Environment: real
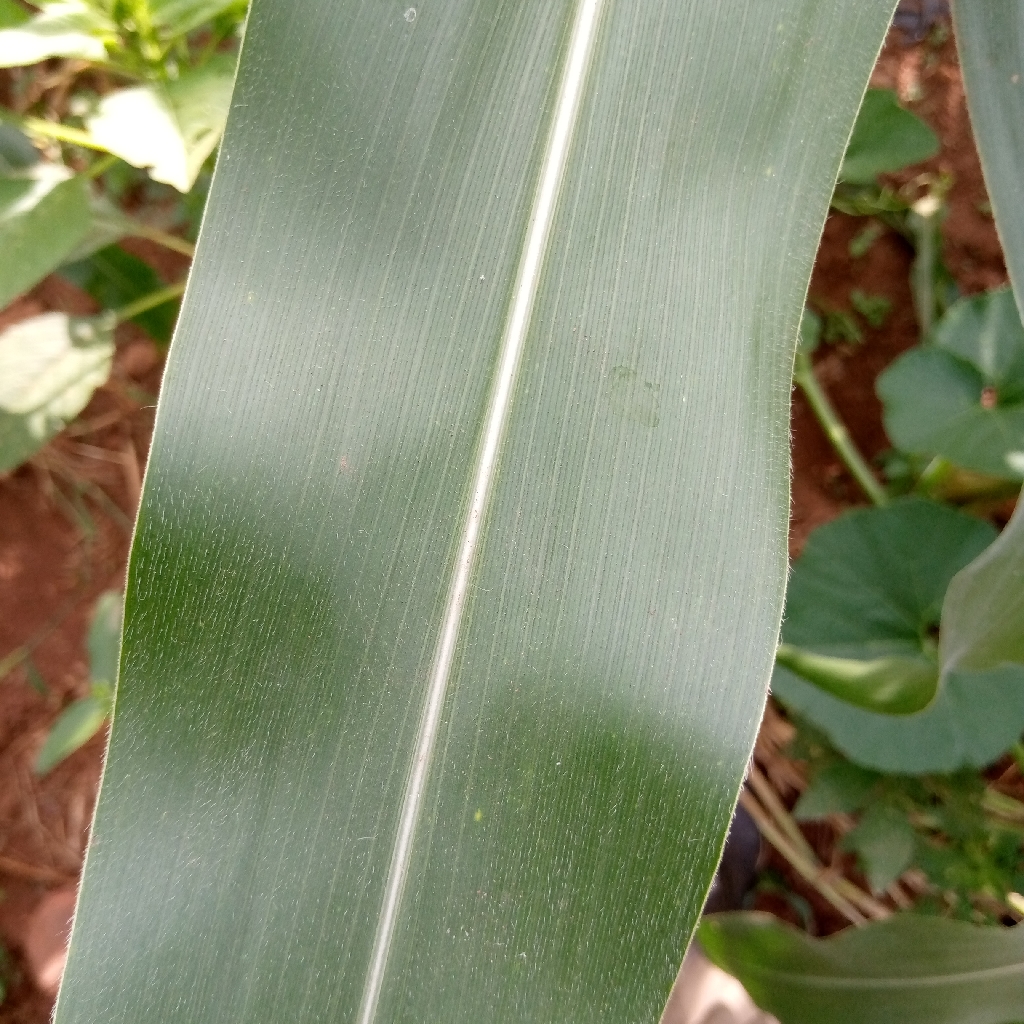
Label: healthy